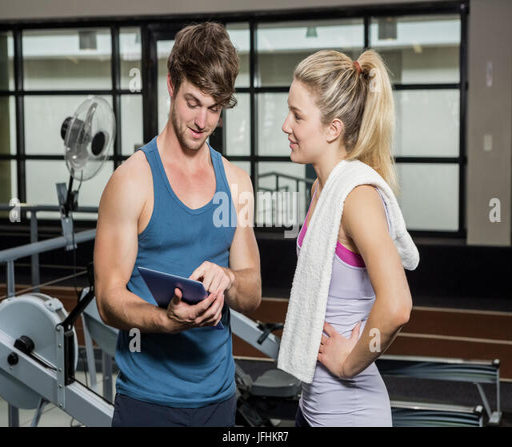
trainer using a digital tablet while talking to a woman